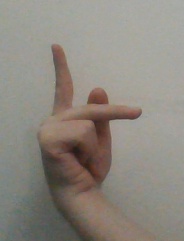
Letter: dha